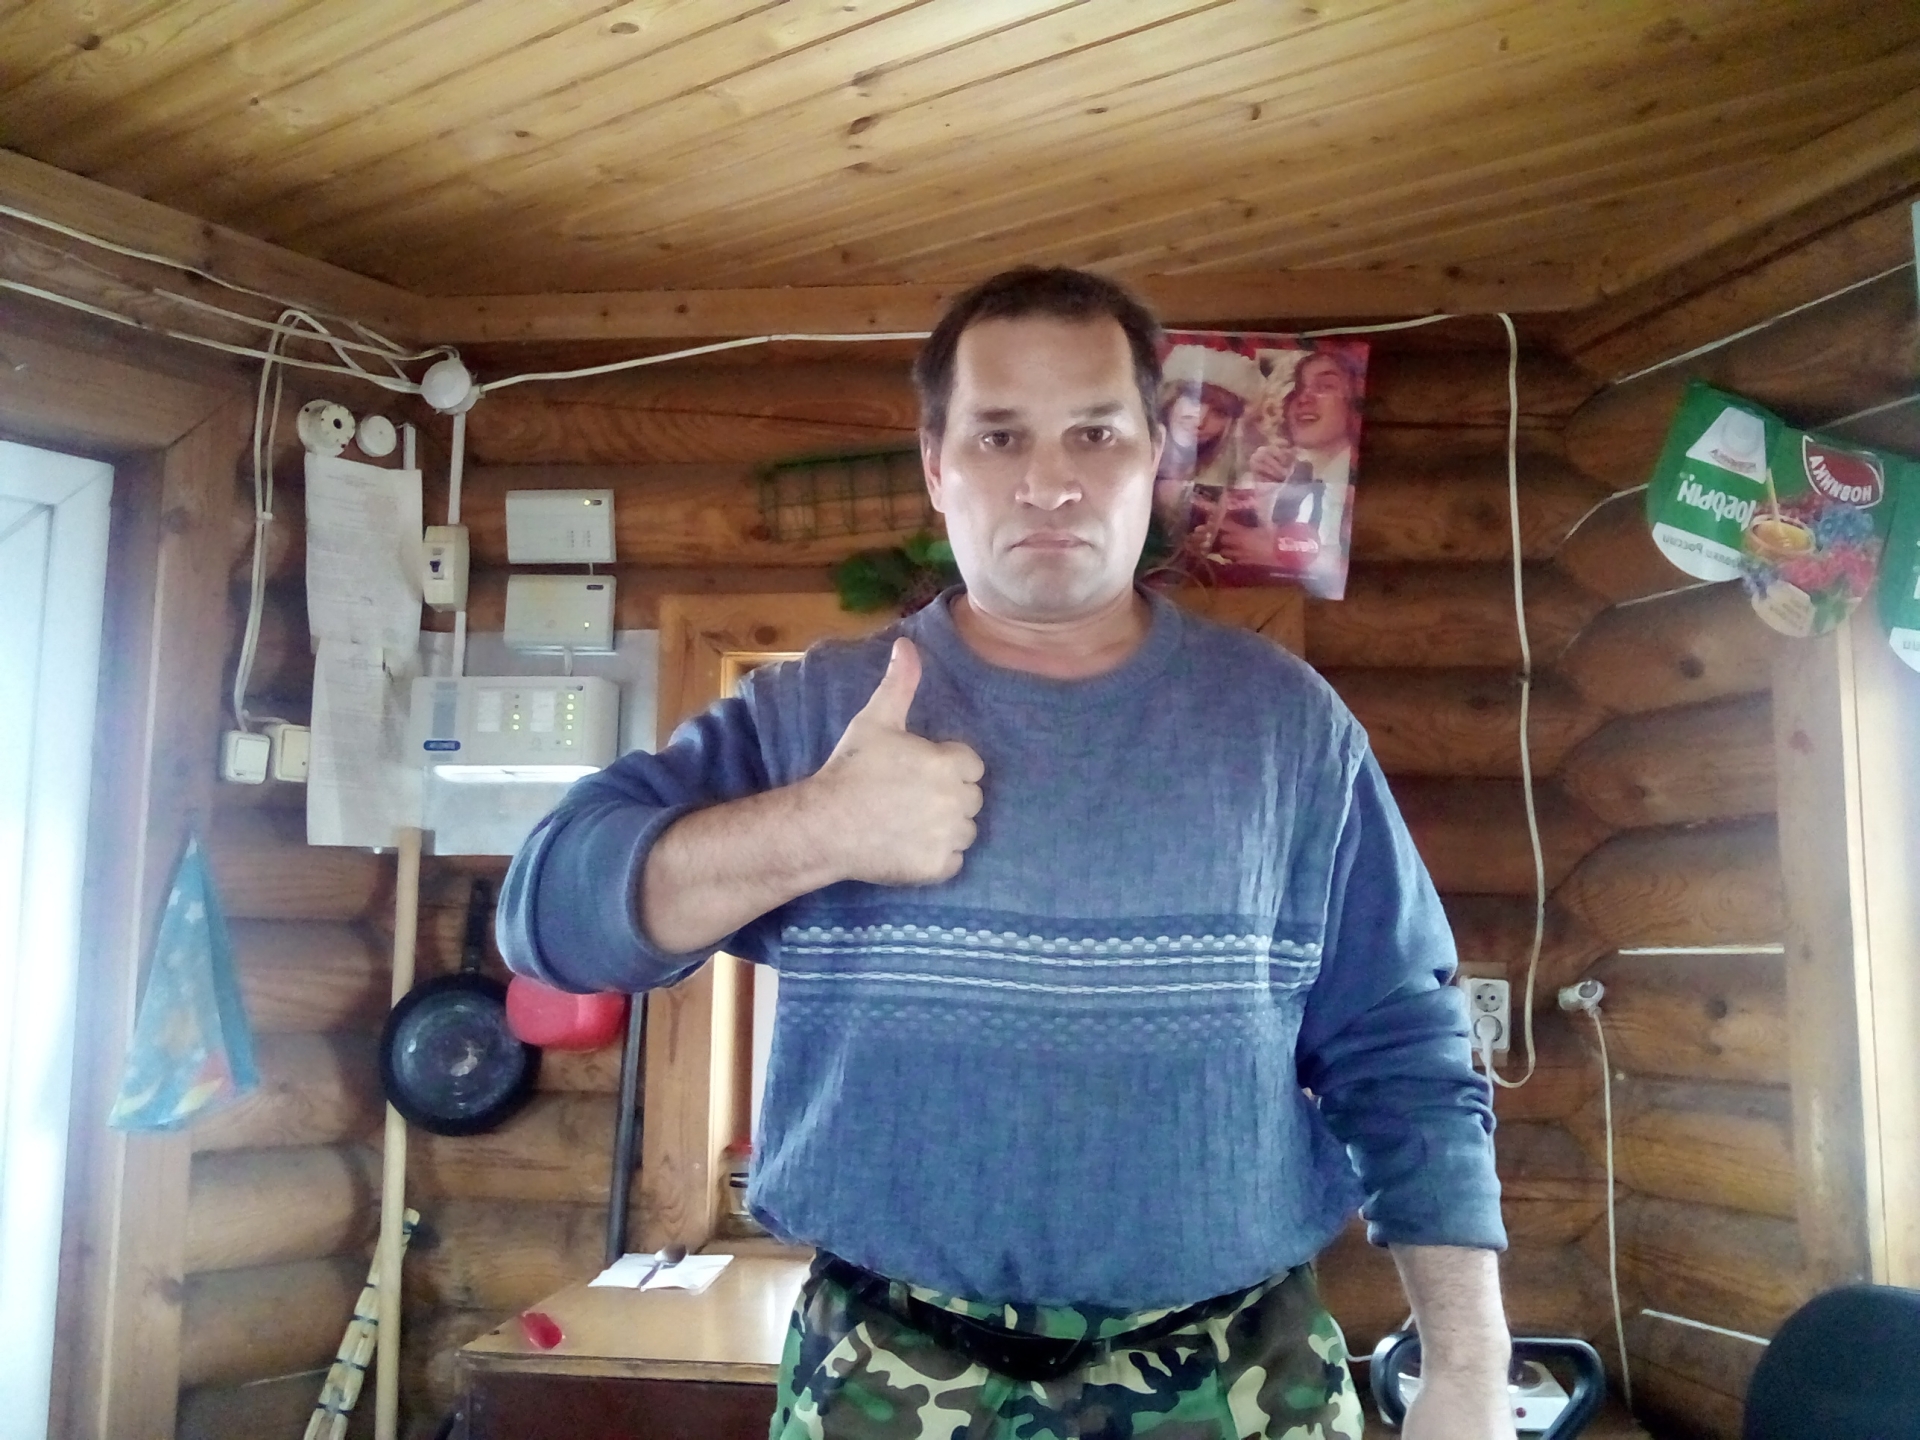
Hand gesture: like